No. 608 Squadron RAuxAF

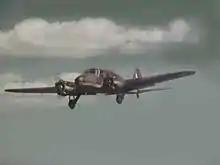
An Avro Anson.

No. 608 Squadron was formed at Thornaby-on-Tees, North Yorkshire as No. 608 County of York (North Riding) Squadron, on 17 March 1930 as a day bomber squadron within the Auxiliary Air Force. Its initial equipment was the Avro 504 N and Westland Wapiti, which the squadron flew until they were replaced with Hawker Demon fighters in January 1937, when the squadrons role was changed to that of a fighter squadron. In May 1937 the name of the squadron was changed to No. 608 (North Riding) Squadron. Shortly before the Second World War broke out, on 20 March 1939, the squadron's role was changed yet again, now into that of a general reconnaissance unit flying under RAF Coastal Command and they were re-equipped for that role with Avro Ansons.